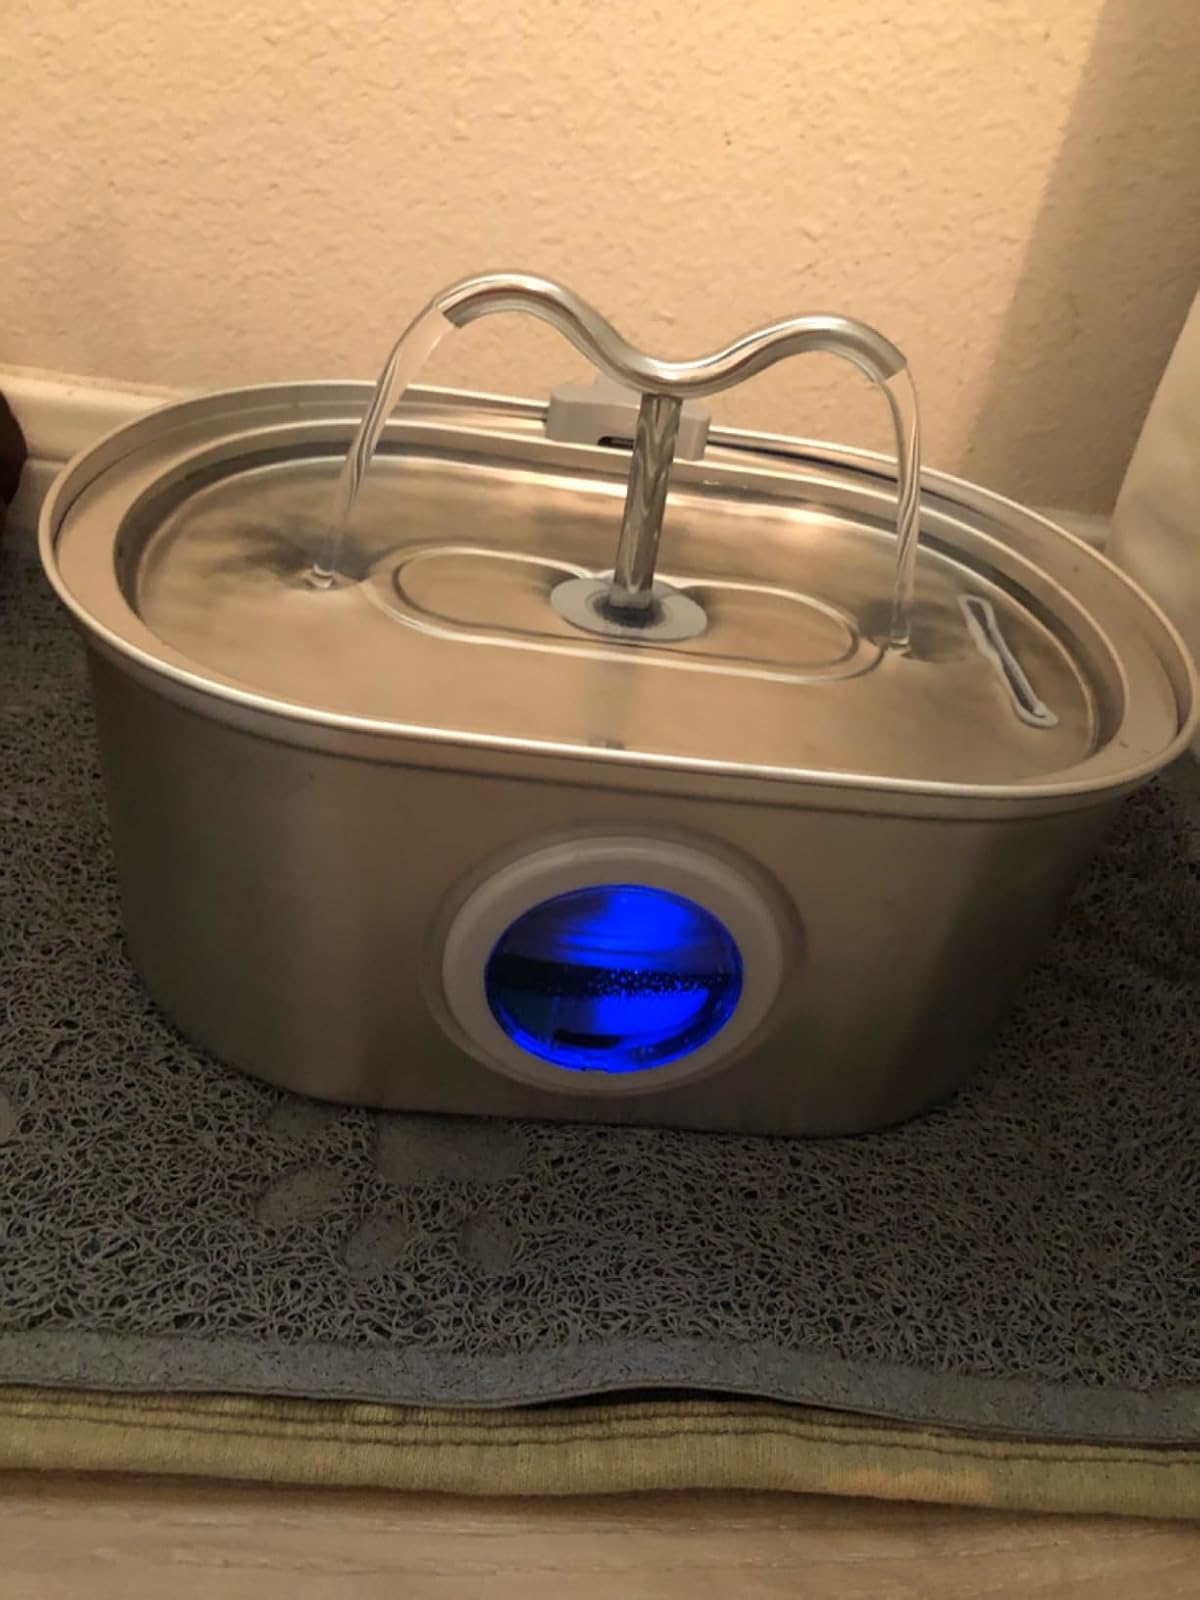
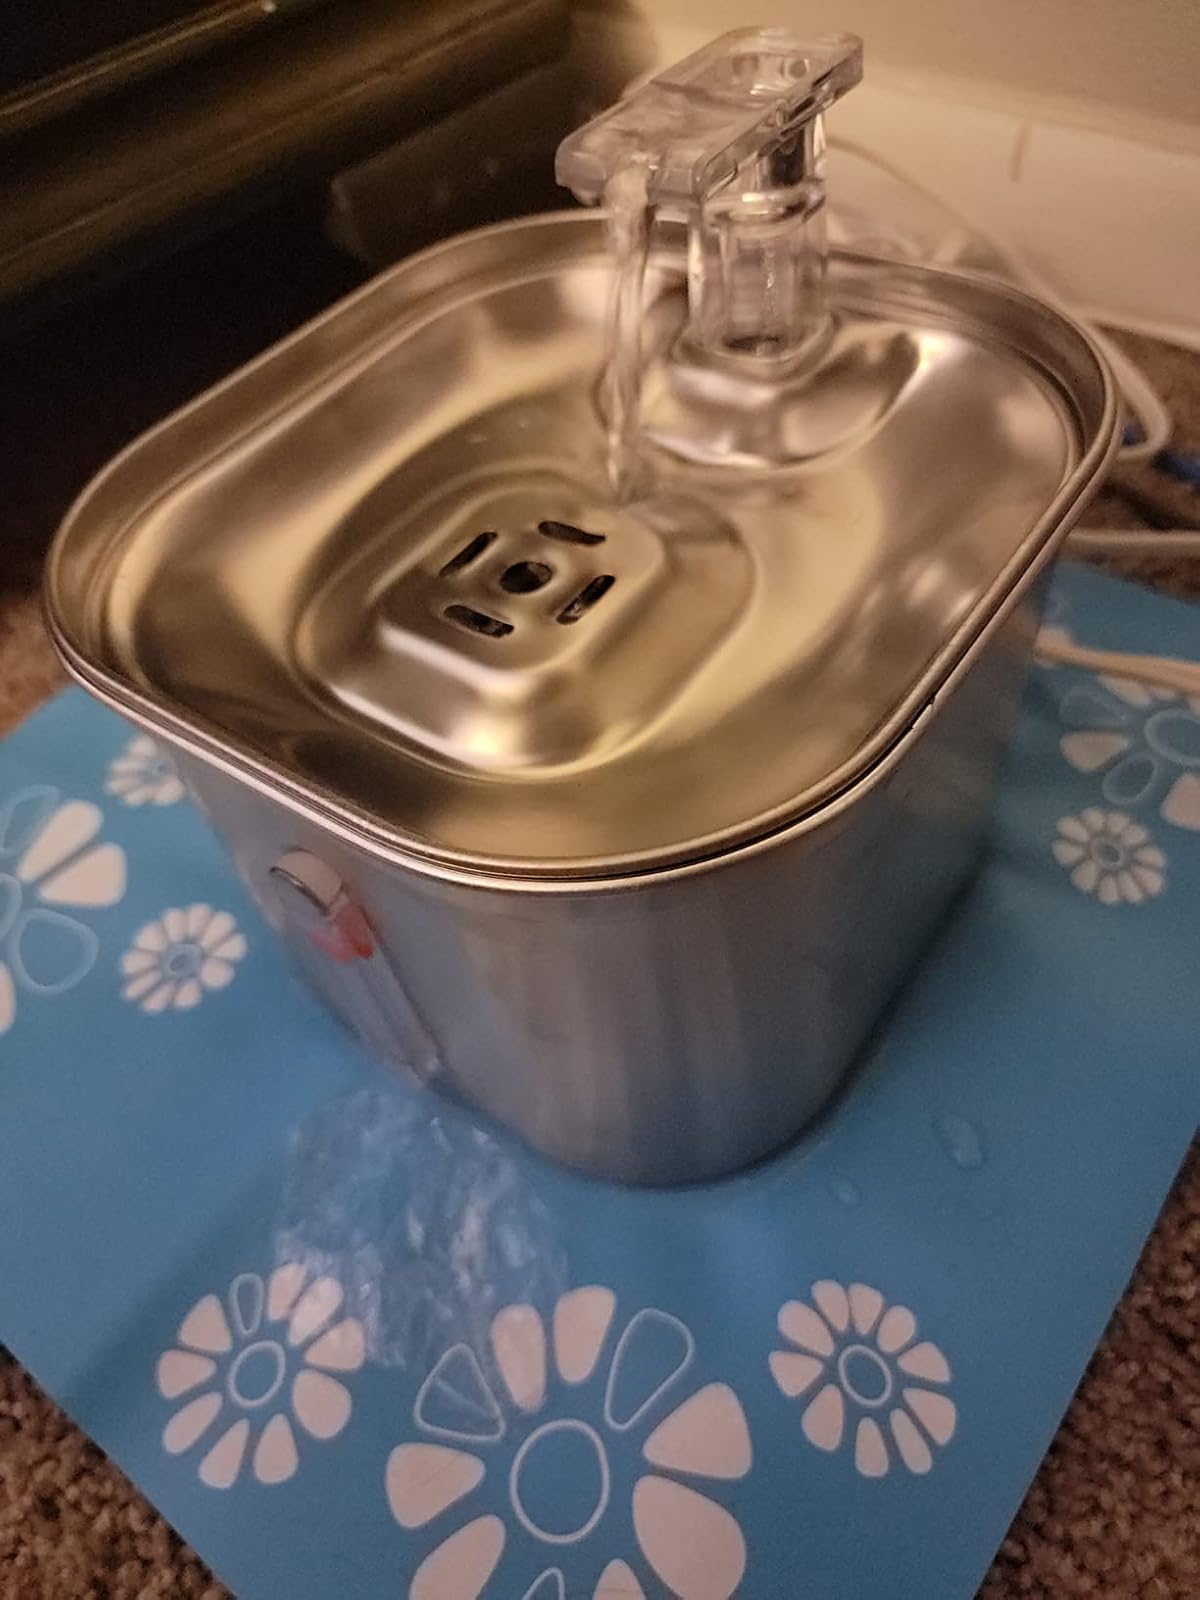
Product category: items_bowl
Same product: no